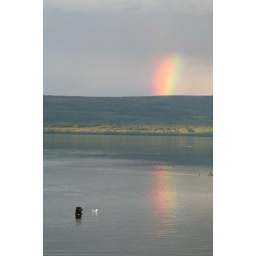
bears in paradise. Or.. this would be a different place if fish could scream.